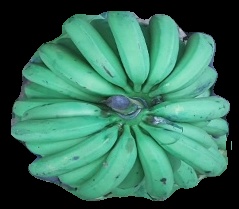
Variety: pachbale
Grade: grade2